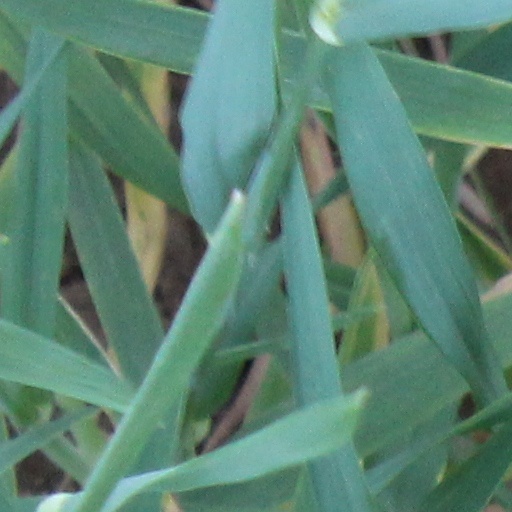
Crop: wheat